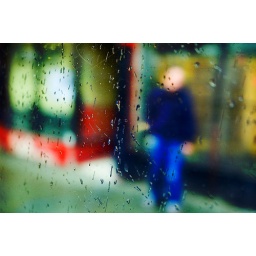
what else in Vancouver, but rain. Shot out of a bus window on one of those wet days in the spring.